Ryu Hye-young

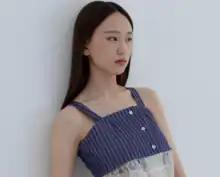
Ryu in June 2021

Ryu Hye-young (born March 28, 1991) is a South Korean actress and model. After beginning her acting career in the medium of short films with directors such as Park Ji-wan, Kim-Jho Gwangsoo, Yang Ik-june, Um Tae-hwa, Park Seon-ju, and Han Jun-hee, she is best known for her role in the hit drama series "Reply 1988" (2015–2016) and "Law School" (2021).